English Electric Balloon

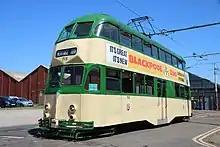
Car 715 in 2021 in 1970s cream and green livery

These are double deck cars which were rebuilt from four Balloon cars between 1998 and 2004 to an in-house design. They have a much more rectangular shape than the Balloons which gives the trams a smooth and safer non-sharp end. They were unofficially named Millennium cars due to their appearance after rebuilding and due to the beginning of the third millennium CE. The trams retain the numbers they carried in the Balloon series, the numbers being 707, 709, 718 and 724. They have all since been further modernised with widened doors and other modifications (see below).